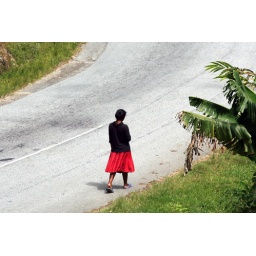
a woman walking the road in ranomafana. teleshot taken while i had a beer far above in a hotelbuilding